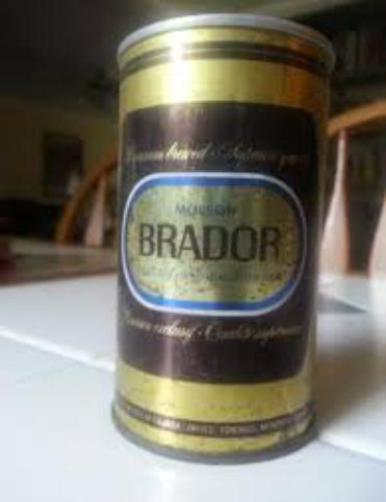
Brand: molson brador
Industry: Food